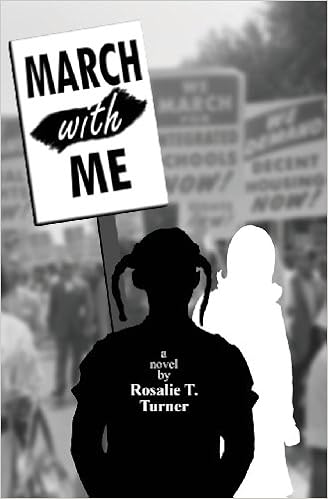
March with Me
Category: Books
Review "March With Me is a compelling narrative of a crucial period in our nation's history." - Alma (Mrs. Colin) Powell "Rosalie Turner has made a significant contribution to the cause of racial reconciliation in our country." - Former Mississippi Governor William Winter, William Winter Institute for Racial Reconciliation "Kudos to Rosalie Turner for being courageous to step into the mind of another, and for being willing to want to tell the story accurately." - Tori Bailey, general manager WZZA, one of the first African-American owned radio stations licensed in Alabama "Turner tells an engaging story with memorable supporting characters....A solid, timely novel." - Kirkus Reviews From the Author I had three main reasons for writing this book. First, I wanted to write about the Children's March. I consider it the first of several pivotal events that led our country to finally establish civil rights legislation. (The other events, in my opinion, are the bombing of the 16th Street Baptist Church resulting in the death of four children and the March on Washington in August of 1963.) These are the events that caught the attention of the country and the government. The fact that most people in our country today have either forgotten or never knew about the Children's March was a strong motivation for my book.             The second reason for writing MARCH WITH ME came from meetings within the black community over the past few years. Conversation almost always came to the point of saying that young people today really have no understanding of what life was like before the civil rights movement, and no realization of what that generation went through. Additionally, conversations in the white community expressed the same lack of real knowledge. Thus, I was determined to write a very readable account of what life was actually like for both blacks and whites during those turbulent years.             My third reason for writing this book, and probably my strongest, is based in my belief in the importance of reconciliation. I have seen across the entire country that while people of different races are integrated, they still miss being connected on a deeper level. In order to make that connection a certain measure of reconciliation must occur. From the Inside Flap MARCH WITH ME will be used nationally in the Teaching Tolerance cirriculum. Although written as adult historical fiction, it can be used as a crossover to YA. It is being used in colleges as required reading. From the Back Cover MARCH WITH ME continues the conversation begun by "The Help." About the Author Award-winning author, Rosalie T. Turner, has been writing for over 28 years. She and her husband currently divide their time between Angel Fire, New Mexico and Birmingham, Alabama. Her book, Sisters of Valor, received the Military Writers Society of America Bronze Award for Fiction. Freedom Bound recieved a top award from the Florida First Coast Writers.Rosalie is a graduate of Mary Washington College, which at that time was the women's college of UVA. She has worked as a juvenile probation officer and as a Director of Christian Education. Rosalie was fortunate to be a stay-at-home mom but worked through volunteer activities, including Headstart Program, Habitat for Humanity, a jail ministry, teaching adult literacy and English as a Second Language, and tutoring in the inner city. While in Jacksonville, FL,she received the JC Penney Award for establishing a summer reading program in the inner city.
Features: Like a tornado, the civil rights movement struck Birmingham in the spring of '63. In this multicultural coming of age historical novel, we are swept into the separate societies of the south.Two girls, one black and one white, endure the pain and prejudice of segregation. The girls mature and pursue the same profession until one fateful day when a force of nature sweeps in and rearranges their lives.